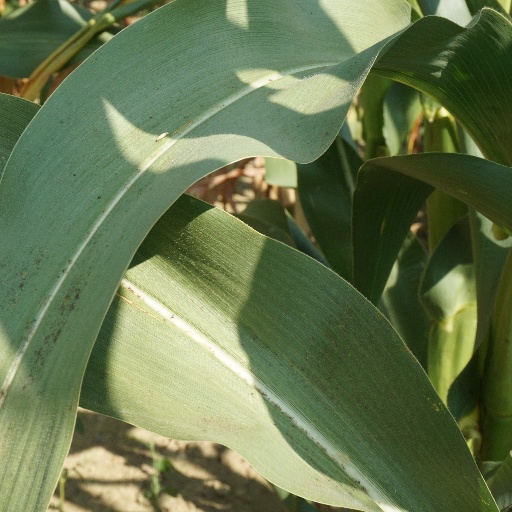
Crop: maize; corn